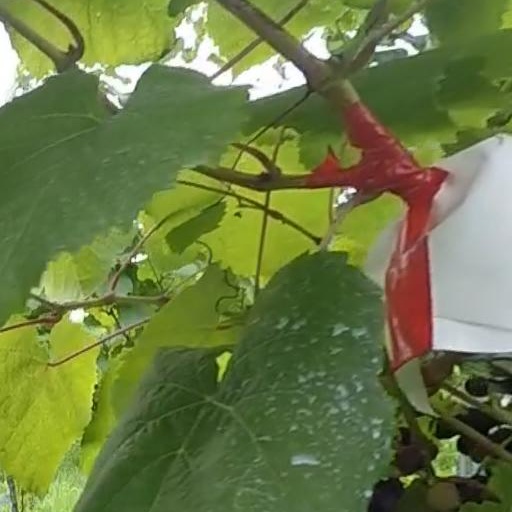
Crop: grape